Skansen Bridge

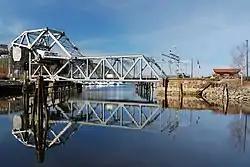

The Skansen Bridge is a 52-meter span fixed-trunnion bascule railway bridge located at Skansen in Trondheim, Norway.